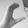
ASL letter: C